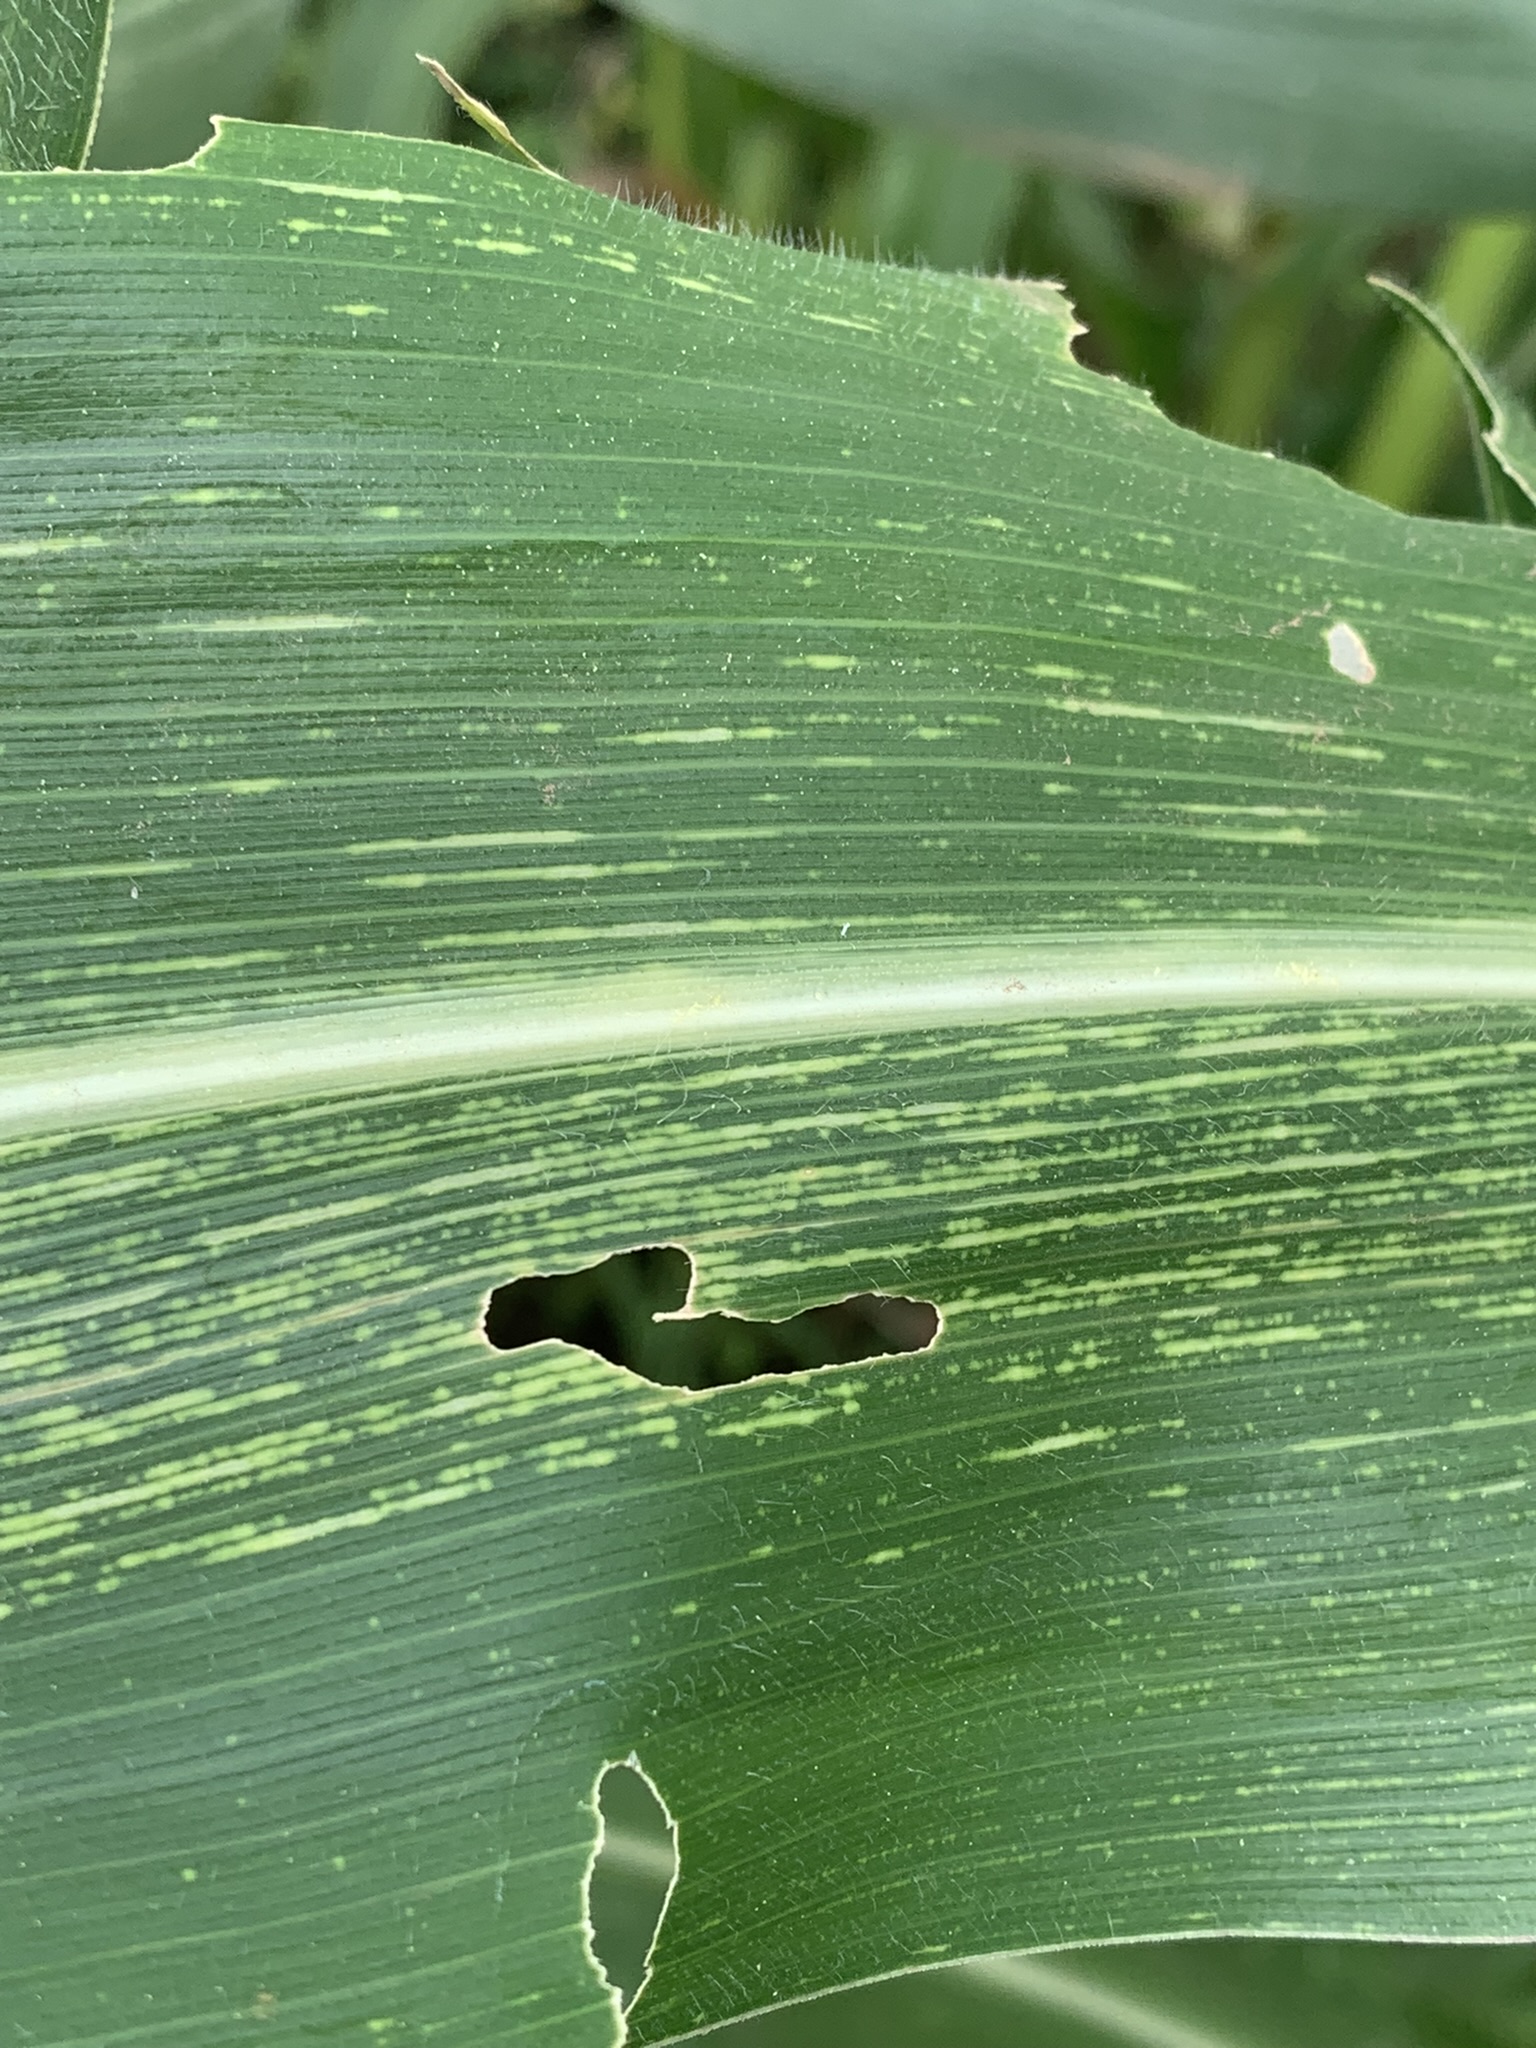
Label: MSV